History of Cyprus

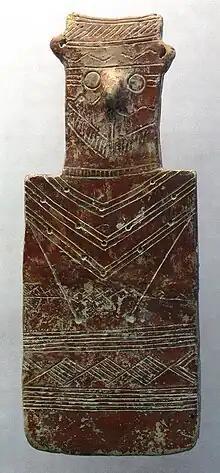
Cypriot cult image. 'Red Polished Ware', 2100–2000 BC. Museum zu Allerheiligen

Prior to the arrival of humans in Cyprus, only four terrestrial mammal species were present on the island, including the Cypriot pygmy hippopotamus and the Cyprus dwarf elephant, which were much smaller than their mainland ancestors as a result of insular dwarfism, with the other species being the genet "Genetta plesictoides" and the still living Cypriot mouse. The earliest humans to inhabit Cyprus were hunter gatherers who arrived on the island around 13-12,000 years ago (11-10,000 BC). The last records of the endemic mammals other than the mouse date to shortly after human settlement. The hunter gatherers later introduced wild boar to the island around 12,000 years ago, likely to act as a source of food. The earliest presence of Neolithic farming settlements dates to around 8,500 BC.